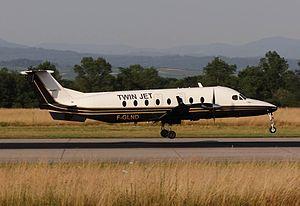
Beech 1900 Twin Jet